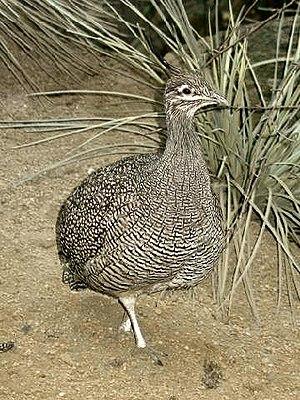
Le Tinamou élégant est une espèce d'oiseaux de la famille des Tinamidae.
Ceci est une liste des oiseaux endémiques ou quasi-endémiques d'Argentine.
Le genre Eudromia regroupe des oiseaux d'Amérique du Sud appartenant à la famille des Tinamidae.